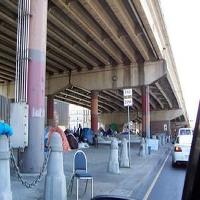
Weather: sun or clear